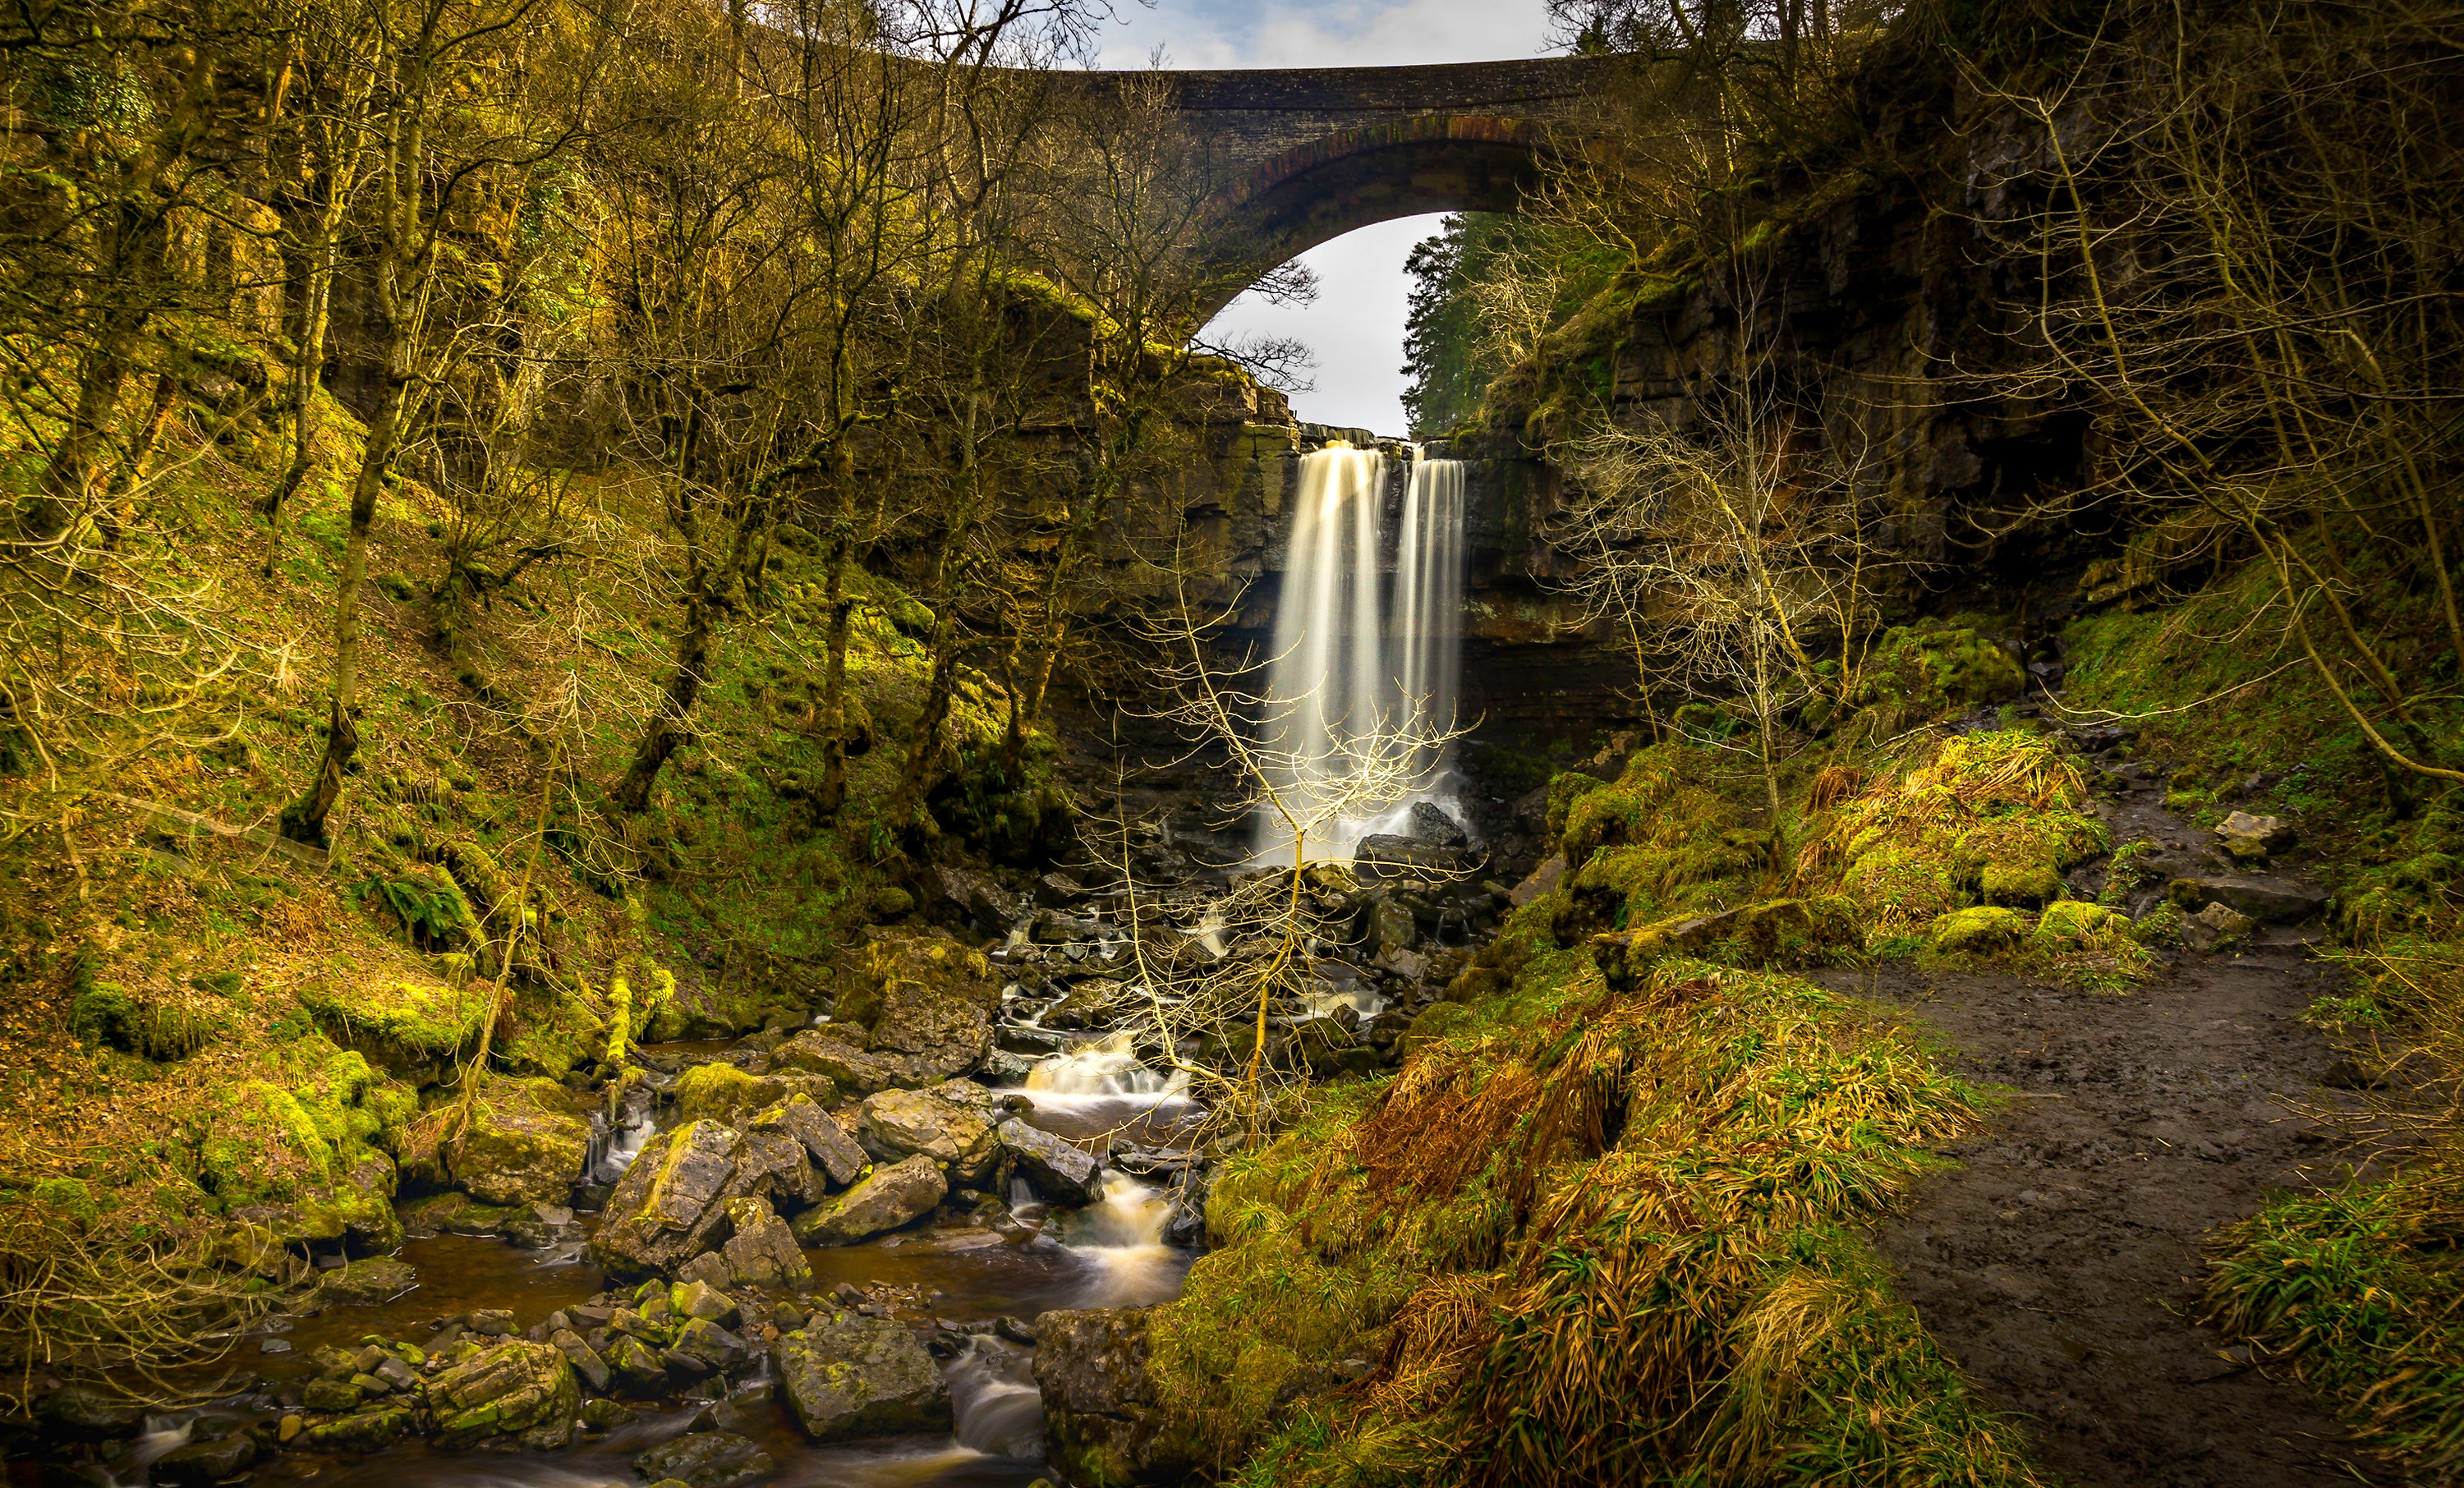
water, nature, waterfall, body of water, vegetation, leaf, nature reserve, watercourse, tree, stream, water feature, river, autumn, creek, landscape, water resources, plant, arroyo, woodland, forest, old growth forest, state park, rock